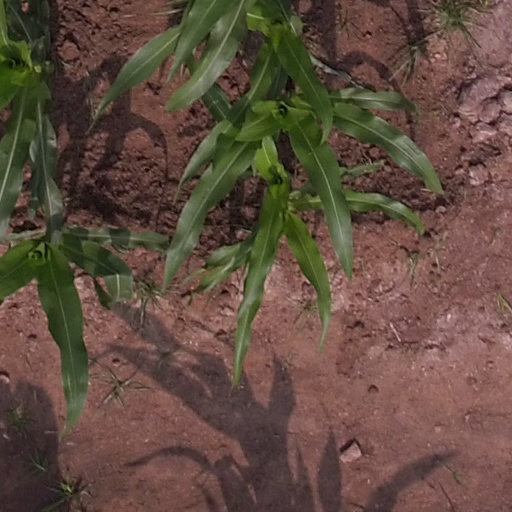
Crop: maize; corn